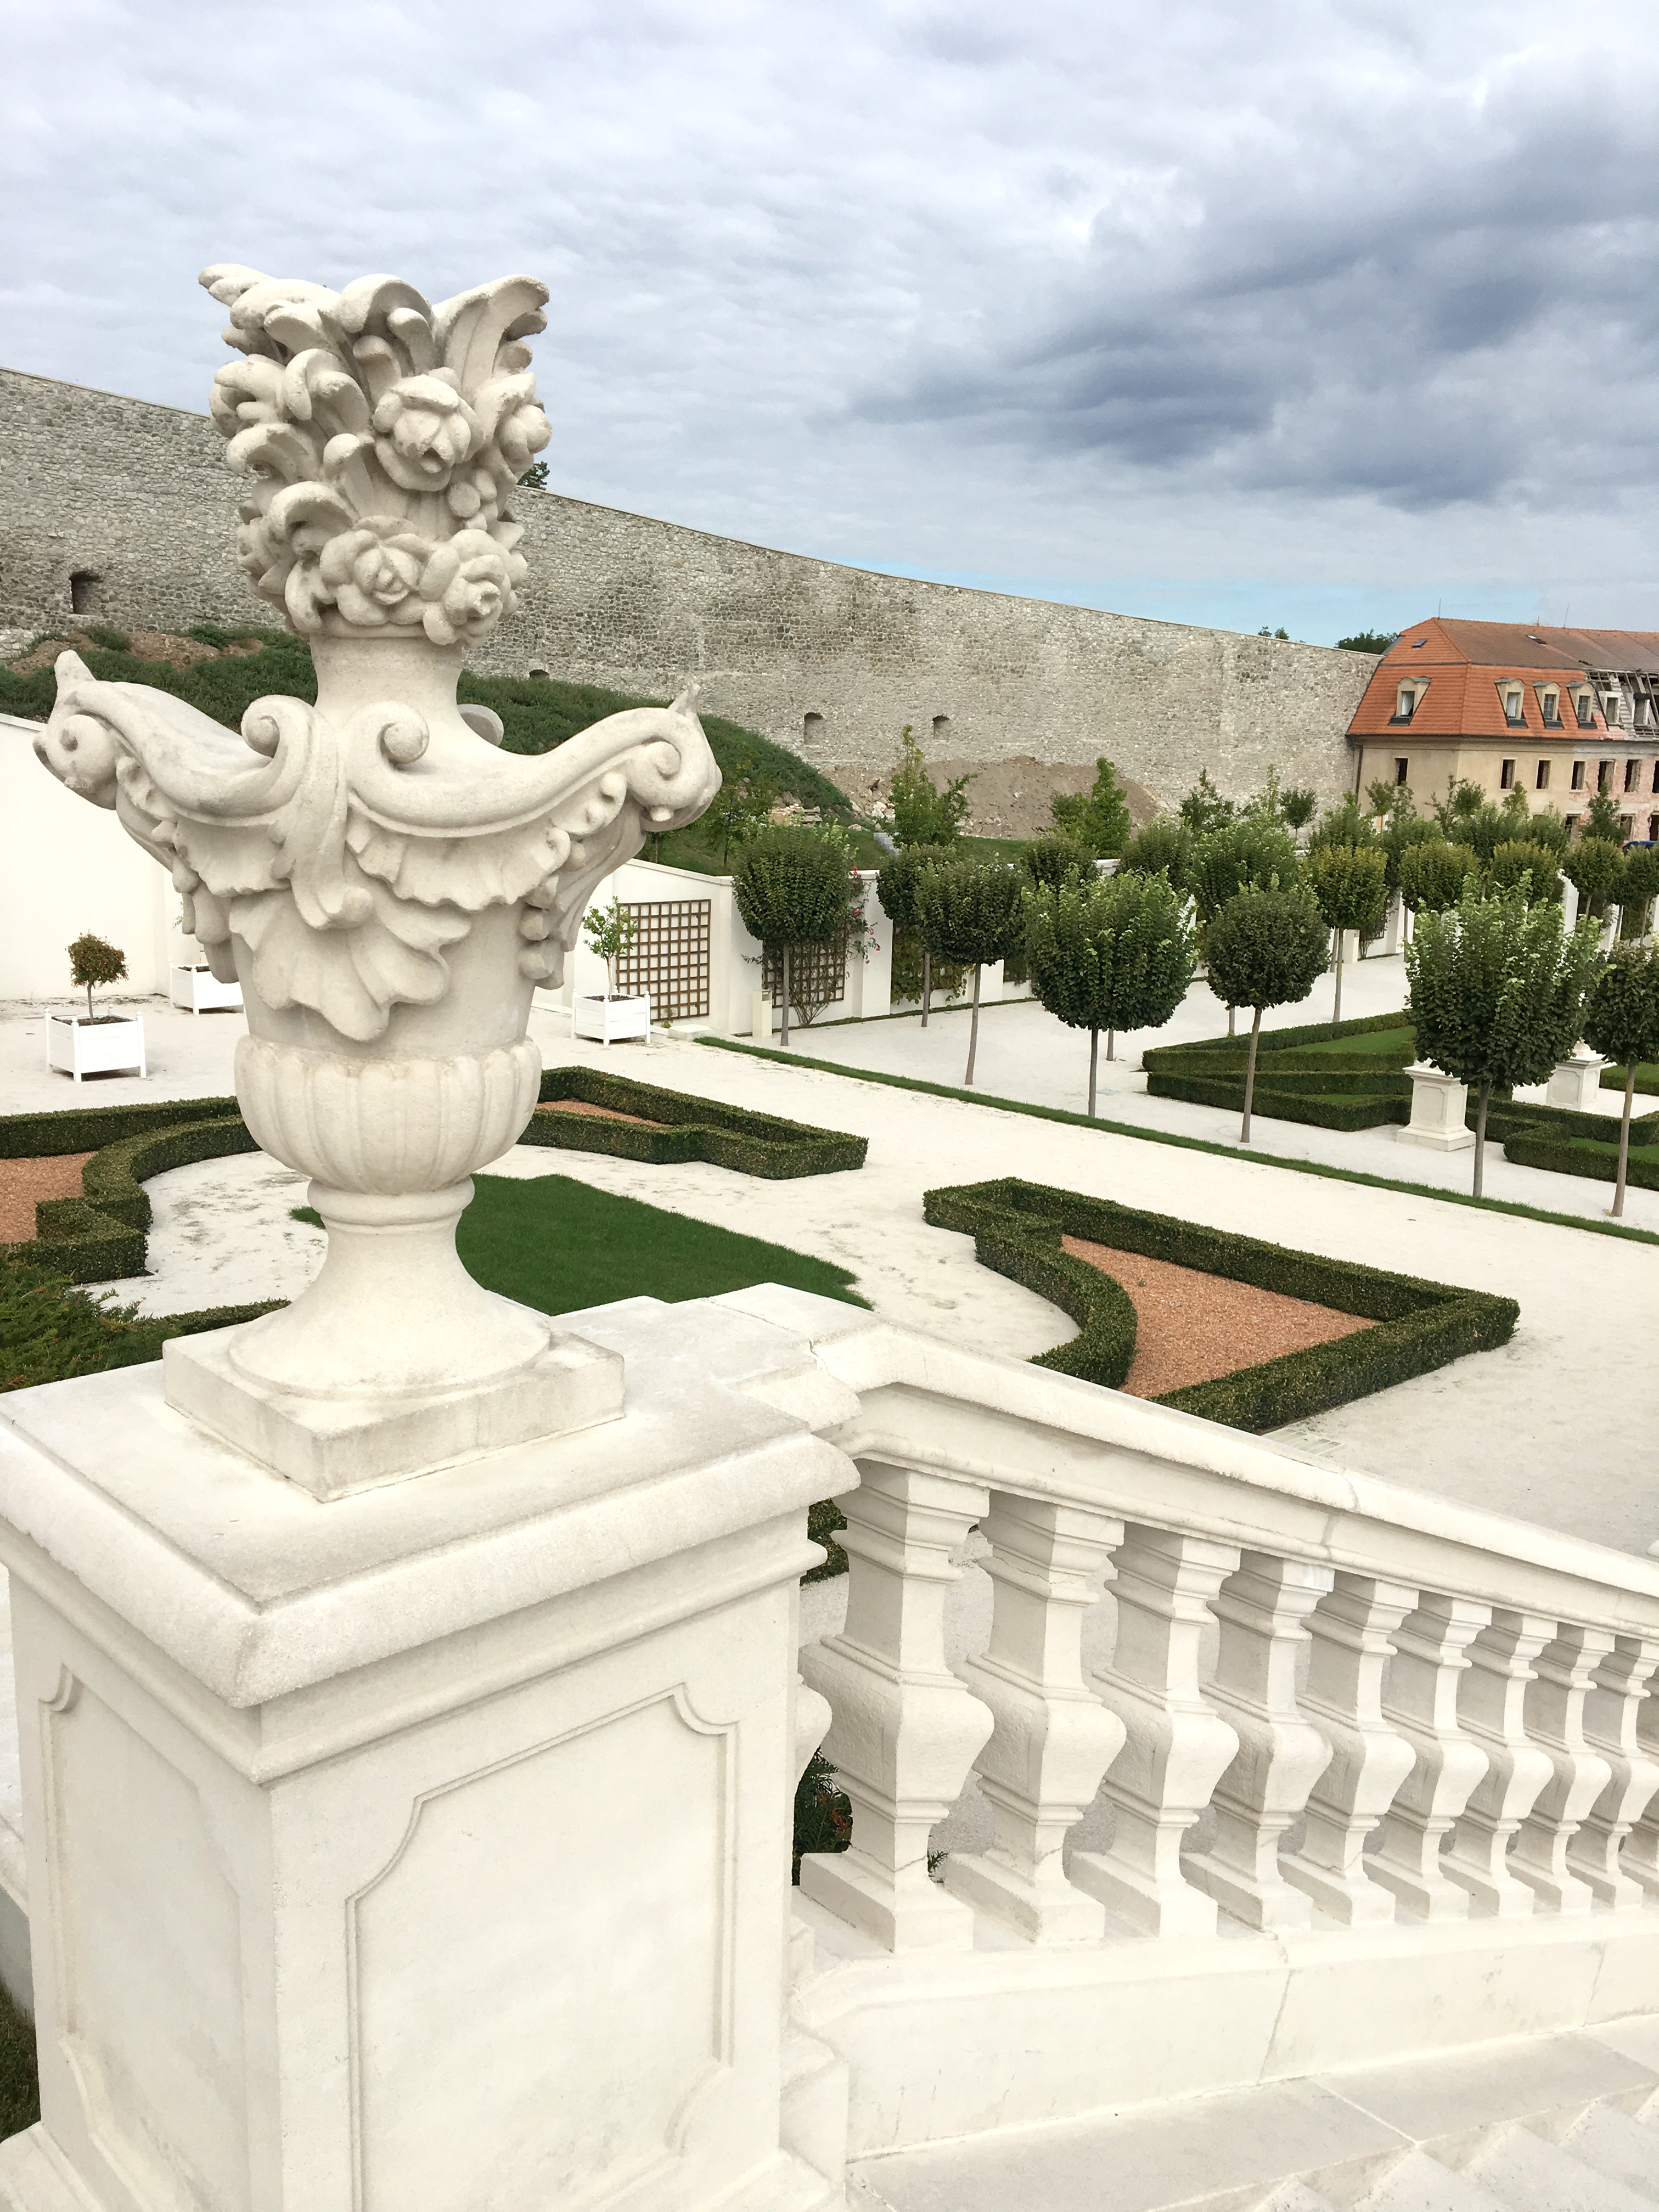
bratislava, slovakia, architerture, park, marble staircase, lawn, trees, statue, white, sculpture, stone carving, landmark, property, architecture, monument, classical sculpture, art, building, house, room, garden, baluster, tourism, plant, palace, home, historic site, vacation, marble, tourist attraction, classical architecture, landscaping